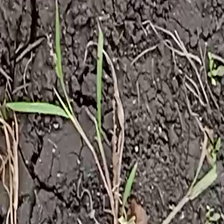
Weed species: Harali_(Cynodon_dactylon)